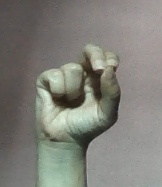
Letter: gaaf